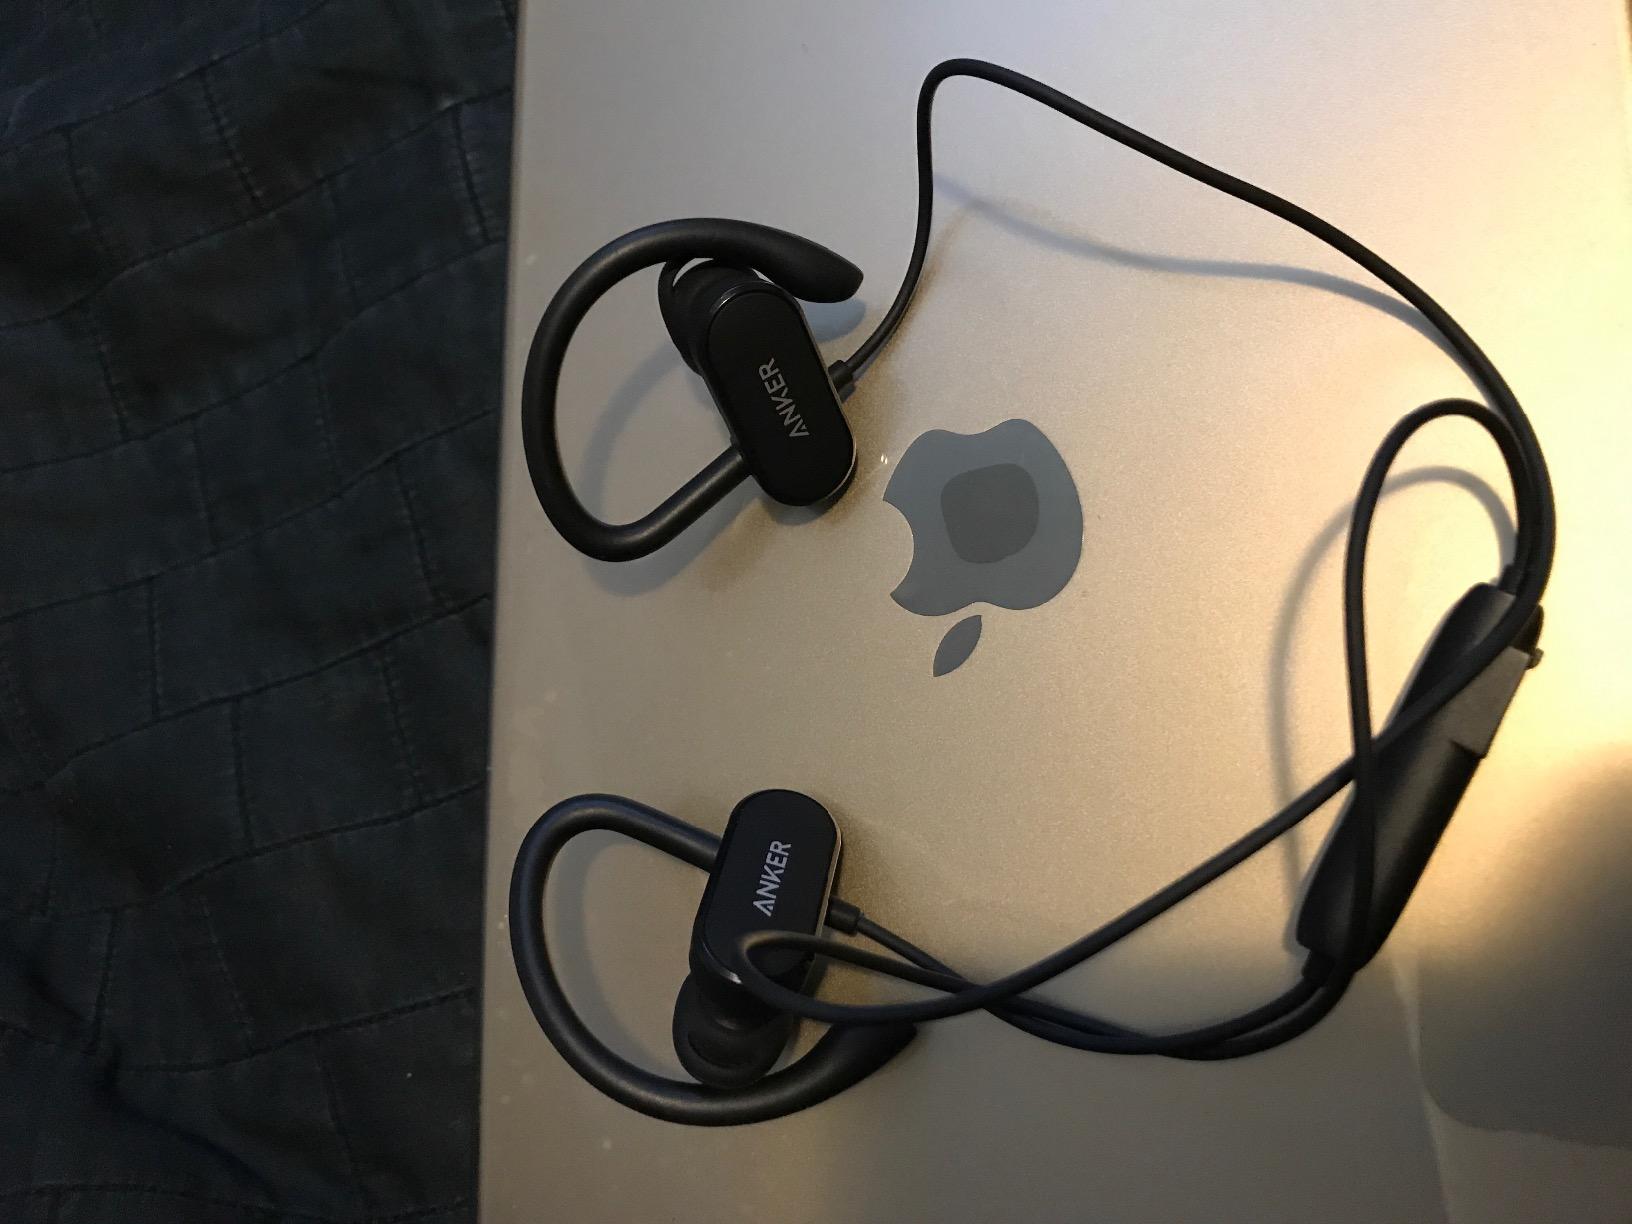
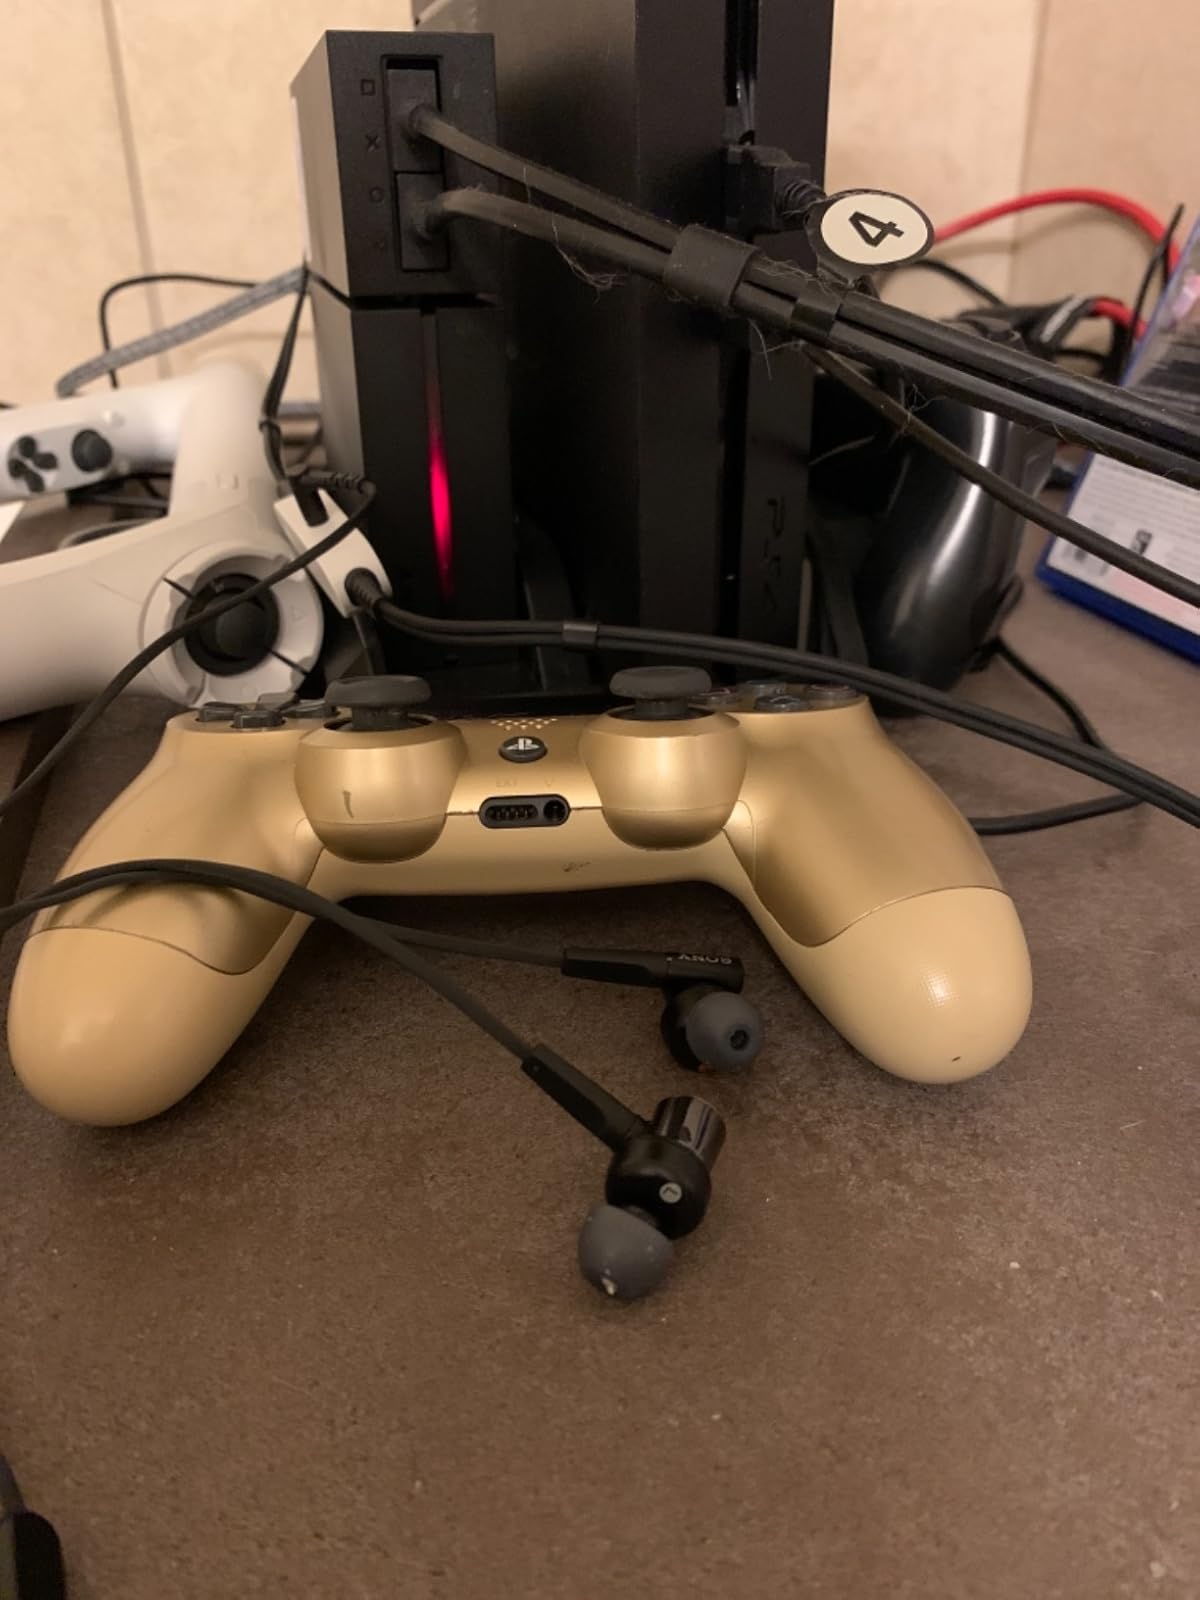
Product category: headphones
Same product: no